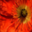
Label: poppy